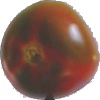
Label: Tomato Maroon 1